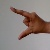
The image shows a hand gesture representing the letter 'Z' in Indian Sign Language.